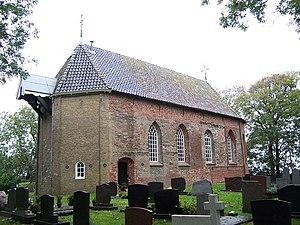
Wetsens est un village de la commune néerlandaise de Noardeast-Fryslân, situé dans la province de Frise.